John Hadley (philosopher)

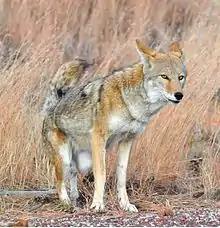
A coyote scent-marking. Hadley proposes that the territorial behaviour of sentient animals should be used to determine the extent of the space over which they have a property right.

Hadley is known for his theory of animal property rights, according to which animals should be afforded property rights over their territory. Hadley has developed his theory of animal property rights through his doctoral research, his 2015 monograph, and other academic works. In addition, he has authored popular articles on the subject for "The Guardian", "The Conversation" and The Ethics Centre. He also discussed the topic on "Knowing Animals", a podcast series produced by Siobhan O'Sullivan. His proposal has received attention in the popular press, with strong criticism from farmers' groups and journalists writing on rural affairs.